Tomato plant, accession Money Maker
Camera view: horizontal (90 deg, fisheye); turntable rotation: 300 degrees
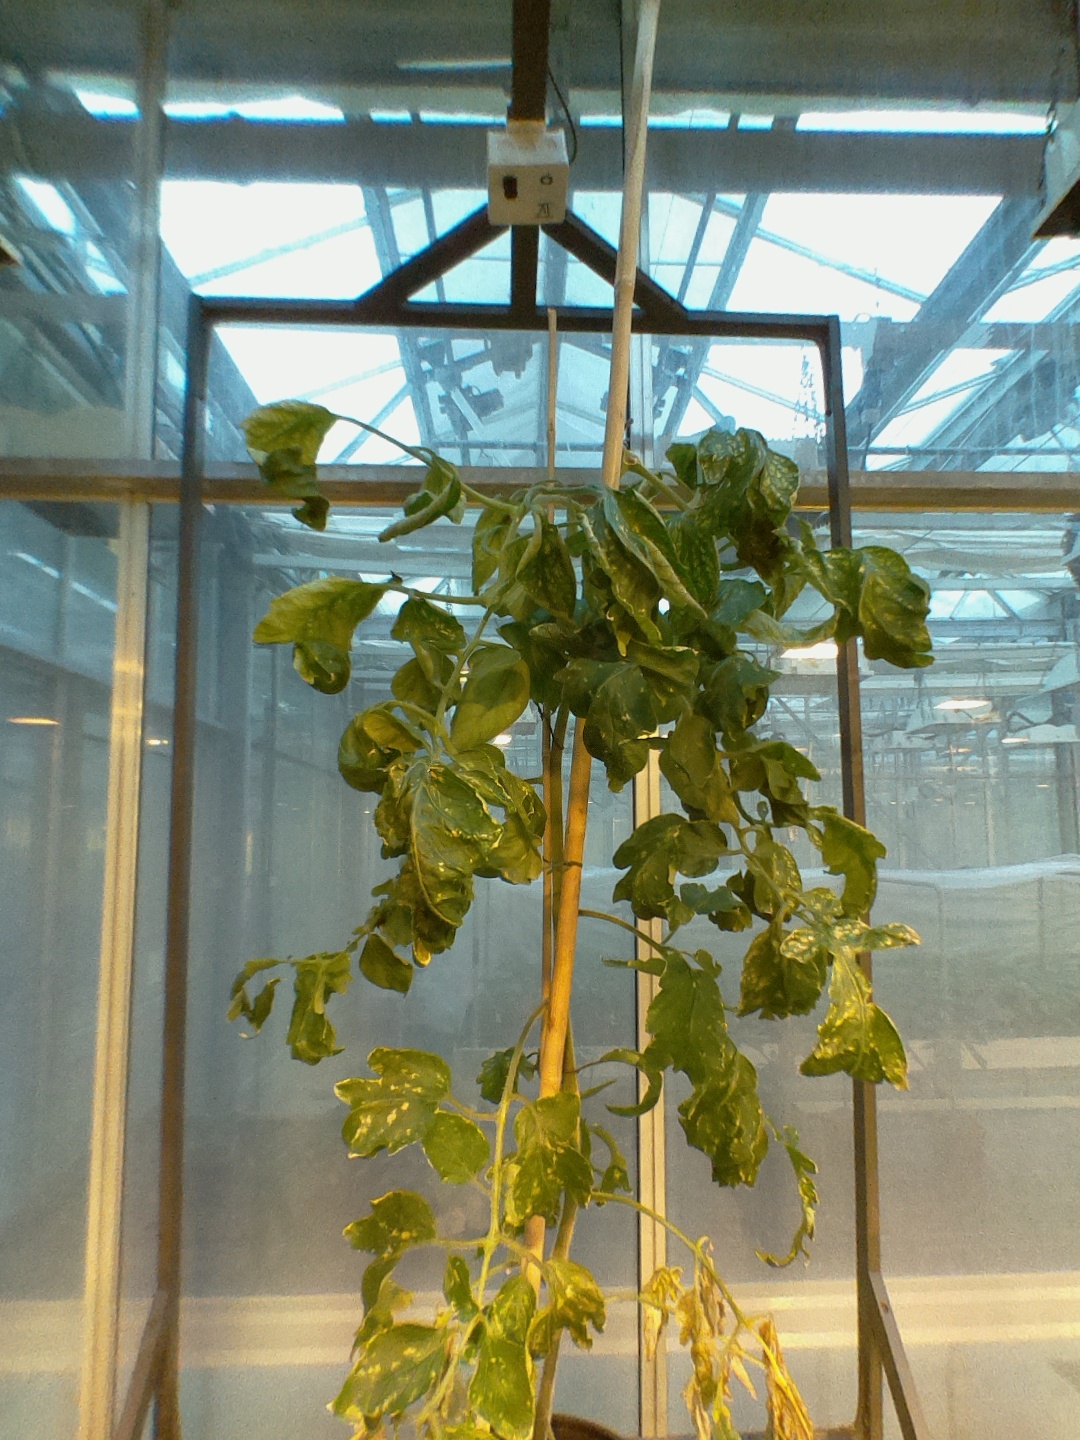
BBCH growth stage 29: 90%-100% Side shoots formed